Treaties of Rome (1941)

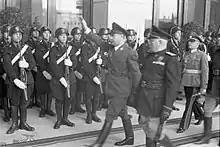
Ante Pavelić and Benito Mussolini in Rome on 18 May 1941

Even though the Italian forces withdrew from Zones II and III after the signing of the Treaties of Rome in May, this decision was reversed unilaterally on 22 August. The decision to reoccupy the NDH was purportedly motivated by the intention to counter Yugoslav Partisan guerillas, but it also served to deter German access to the Adriatic.